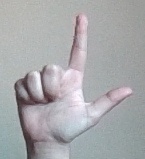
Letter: laam